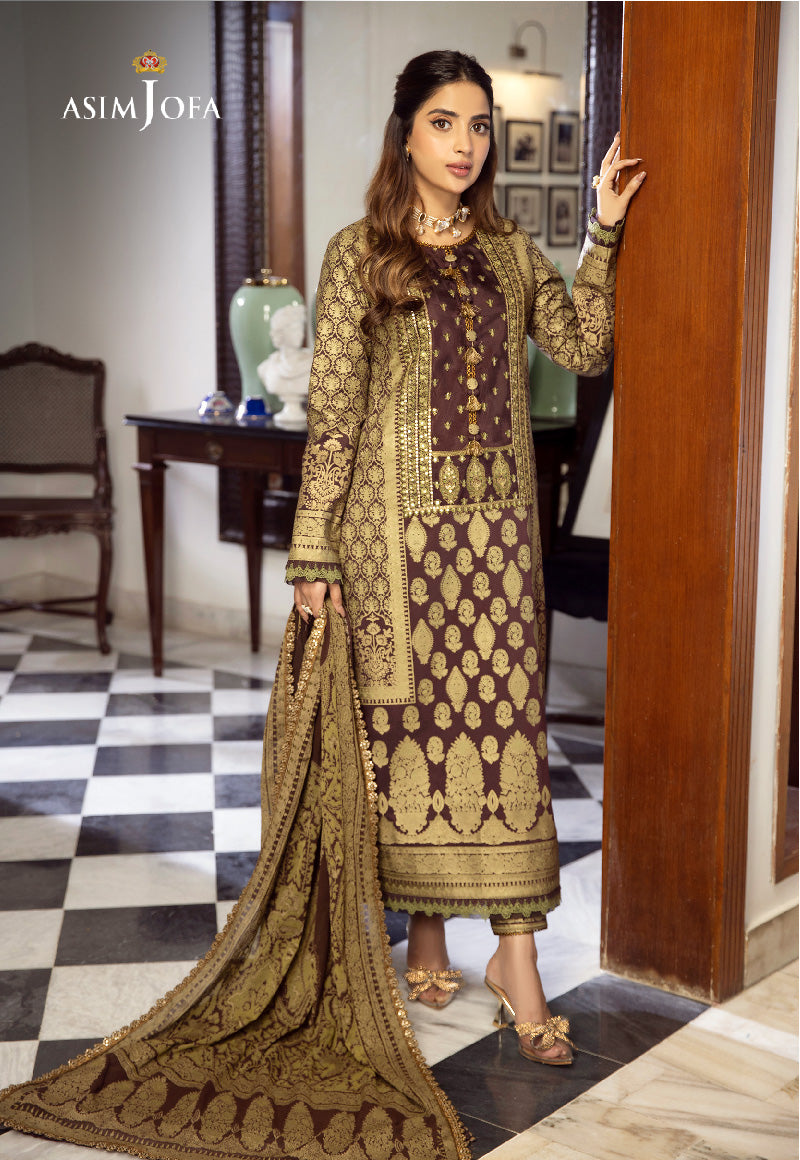
brown gold embroidered salwar suit